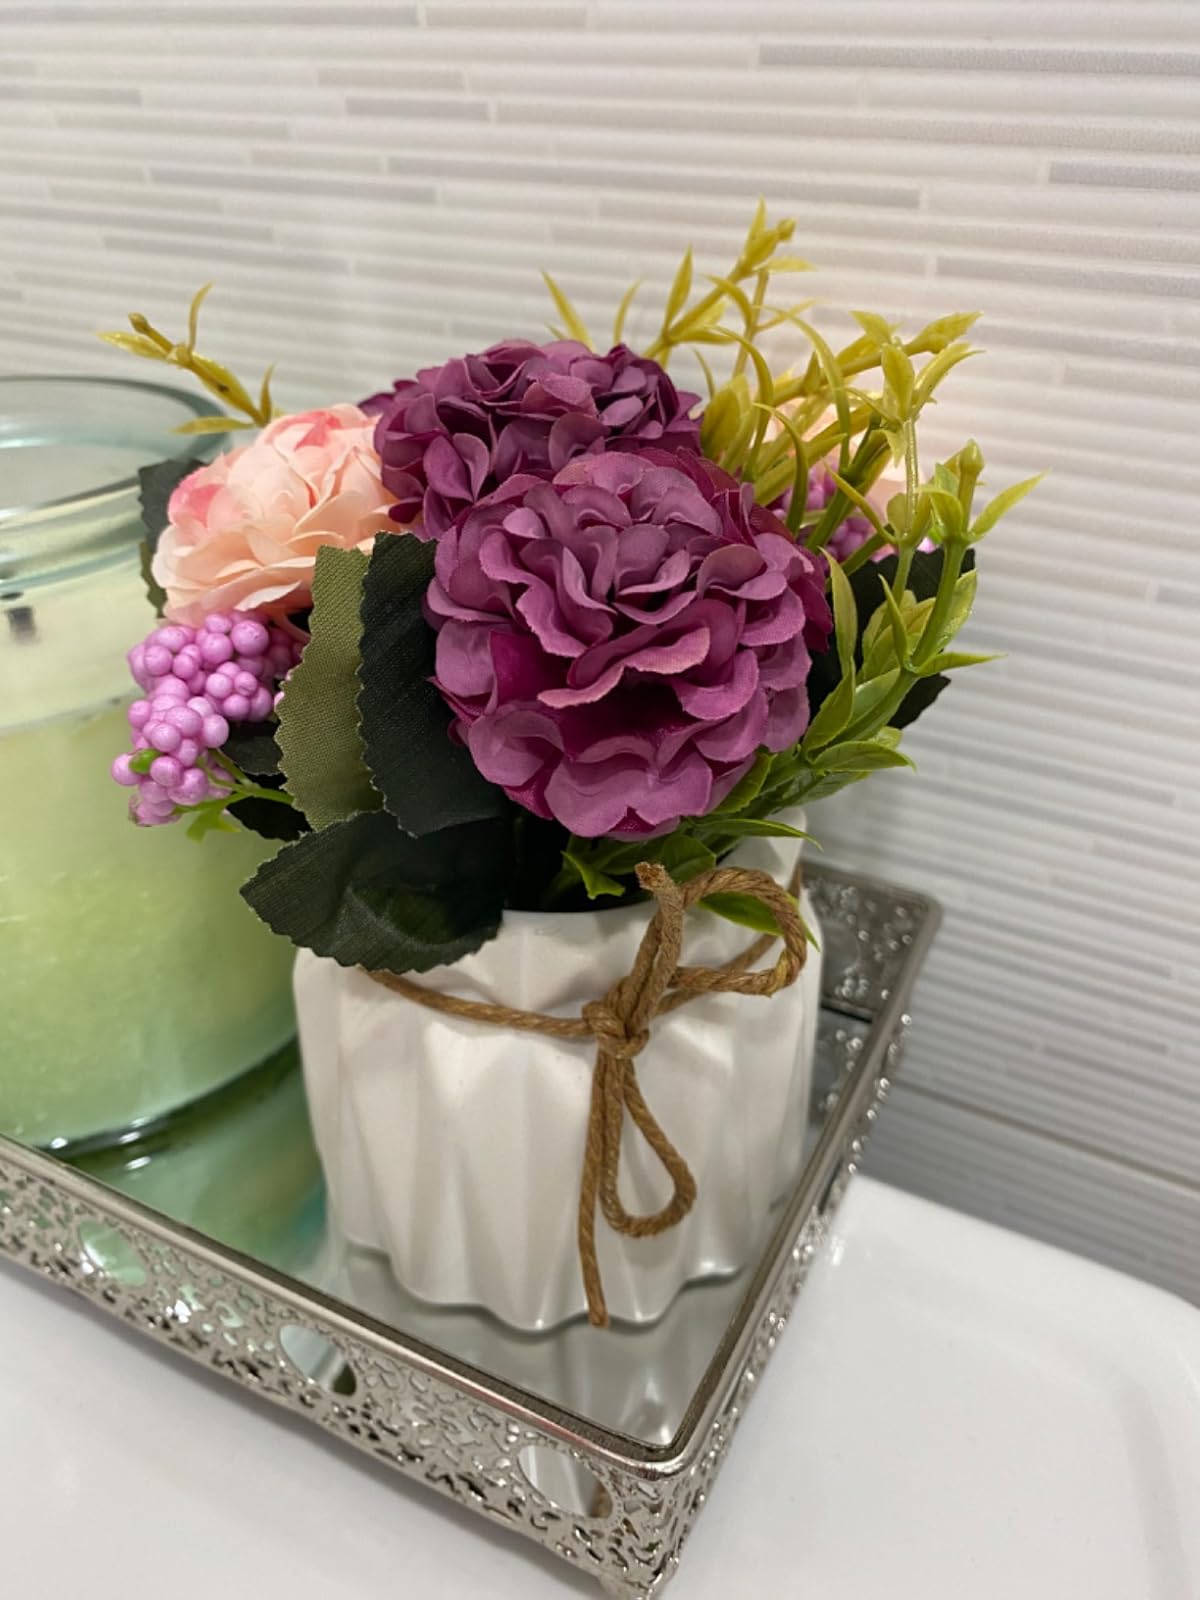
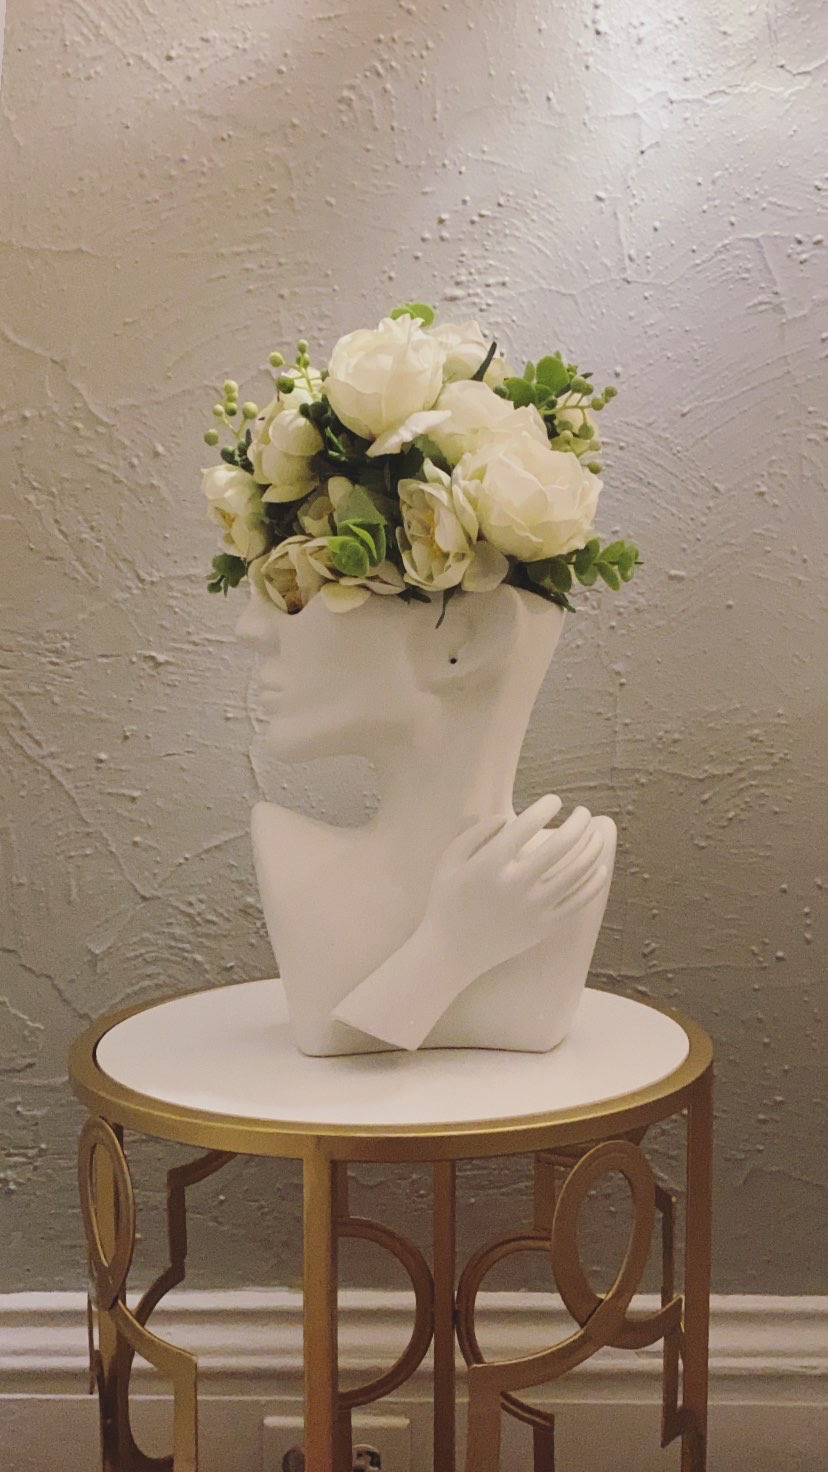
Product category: vase
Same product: no